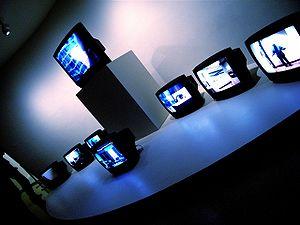
La vidéosphère est la troisième des trois médiasphères définies par Régis Debray dans son Cours de médiologie générale. Elle succède à la logosphère et à la graphosphère. Elle désigne la phase de la civilisation qui démarre à partir de l’invention de la télévision en couleurs.
Soda Stereo est un groupe de rock argentin, originaire de Buenos Aires. Actif dans les années 1980 et 1990, il est considéré comme un des plus importants groupes de rocks hispanophones, et un pionnier du rock latino-américain. Par sa période d'activité, son évolution musicale et son importance, le groupe peut être considéré comme un équivalent hispanique de ce que U2 est au monde anglophone.